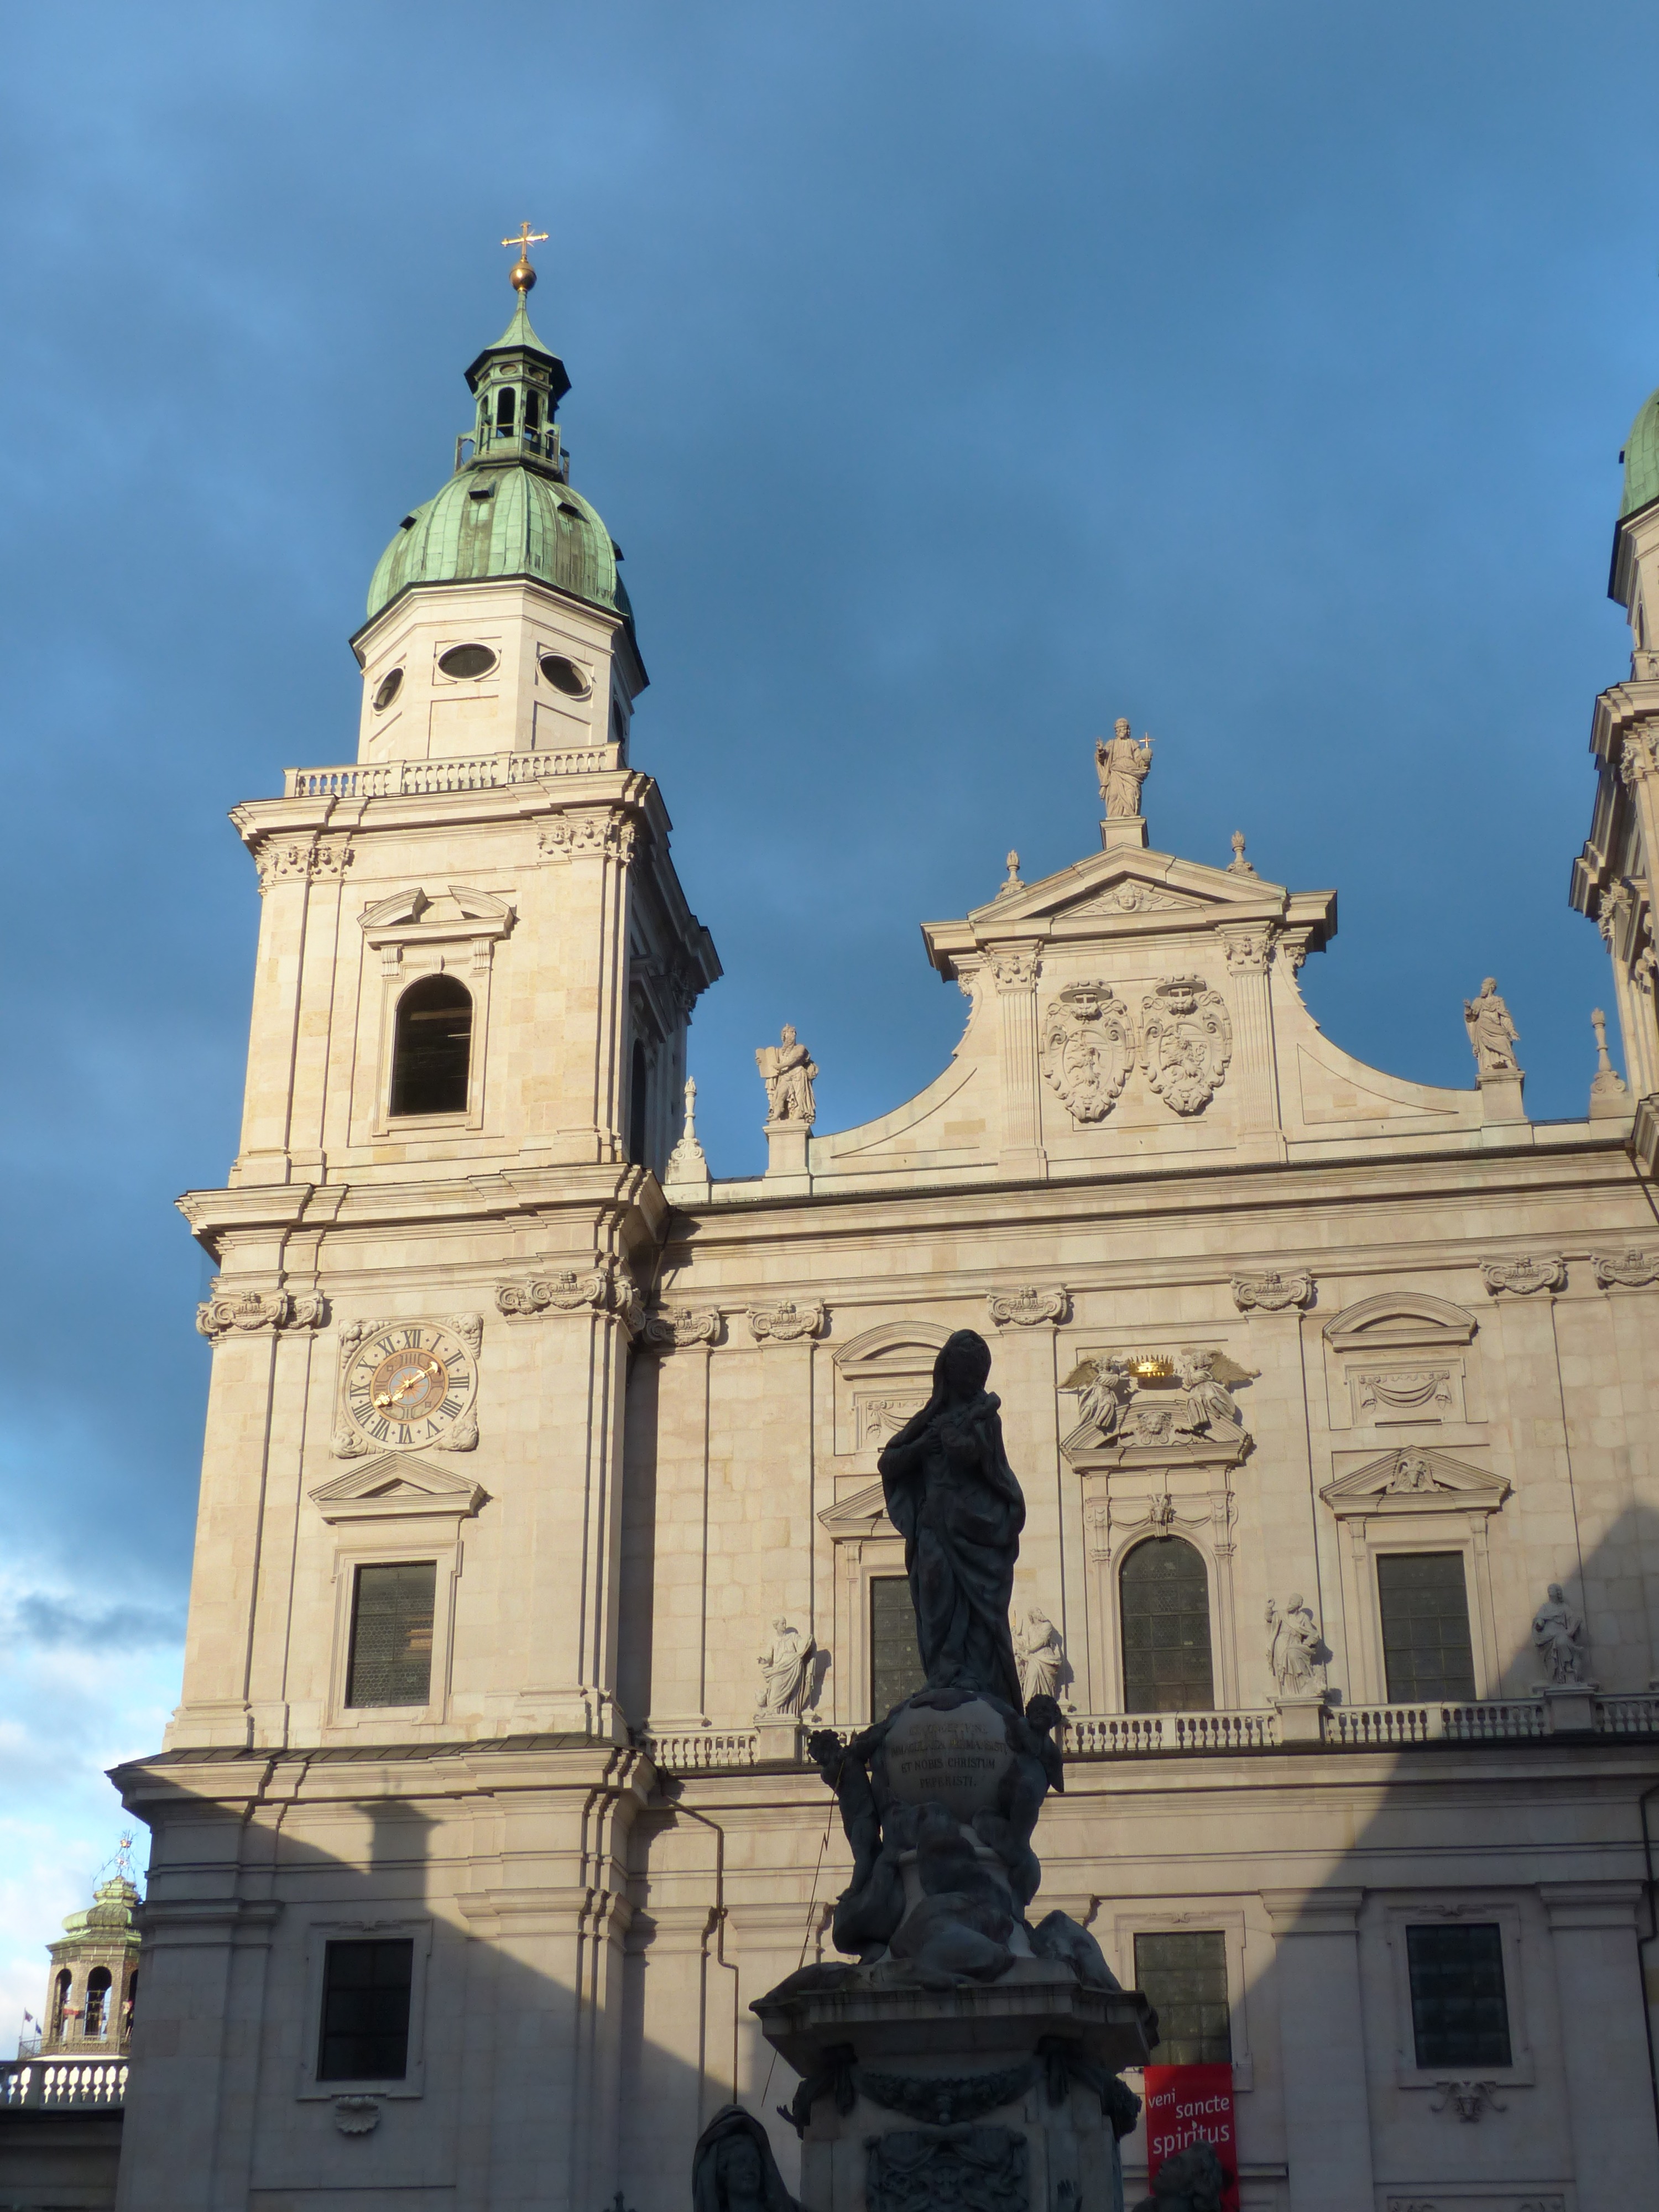
monument, statue, pillar, tower, landmark, italy, facade, church, cathedral, place of worship, globe, bell tower, illuminated, austria, figure, towers, spire, steeple, towering, marble, limestone, nave, unesco, basilica, dome, dom, evening sun, gorgeous, baroque, salzburg, transept, virgil, historic preservation, unesco world heritage, marian column, cathedral square, baroque building, historic centre, world heritage site, still image, roman catholic, salzburg cathedral, pilasters, monumental statue, human settlement, maria immaculata, figural decorations, archdiocese of salzburg, rupert, wolfgang hagenauer, johann baptist hagenauer, lead character, sigmund graf schrattenbach, allegorical representations, barockklassizirend, west factory, untersberg marble, similar to marble, page towers, belt cornice work, tuscan pilasters, ionic pilasters, corinthian pilasters, tambour floor